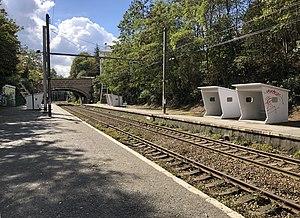
SNCB-NMBS Boondael train station
La ligne 26 est une ligne de chemin de fer qui contourne le centre de Bruxelles par l’est, entre les gares régionales de Hal au sud et Vilvorde au nord. La gare de formation Schaerbeek est également embranchée à son extrémité nord. Initialement, cette ligne devait en effet permettre de détourner les convois de marchandises de la ligne de jonction Ouest et de la portion urbaine de la ligne 161.